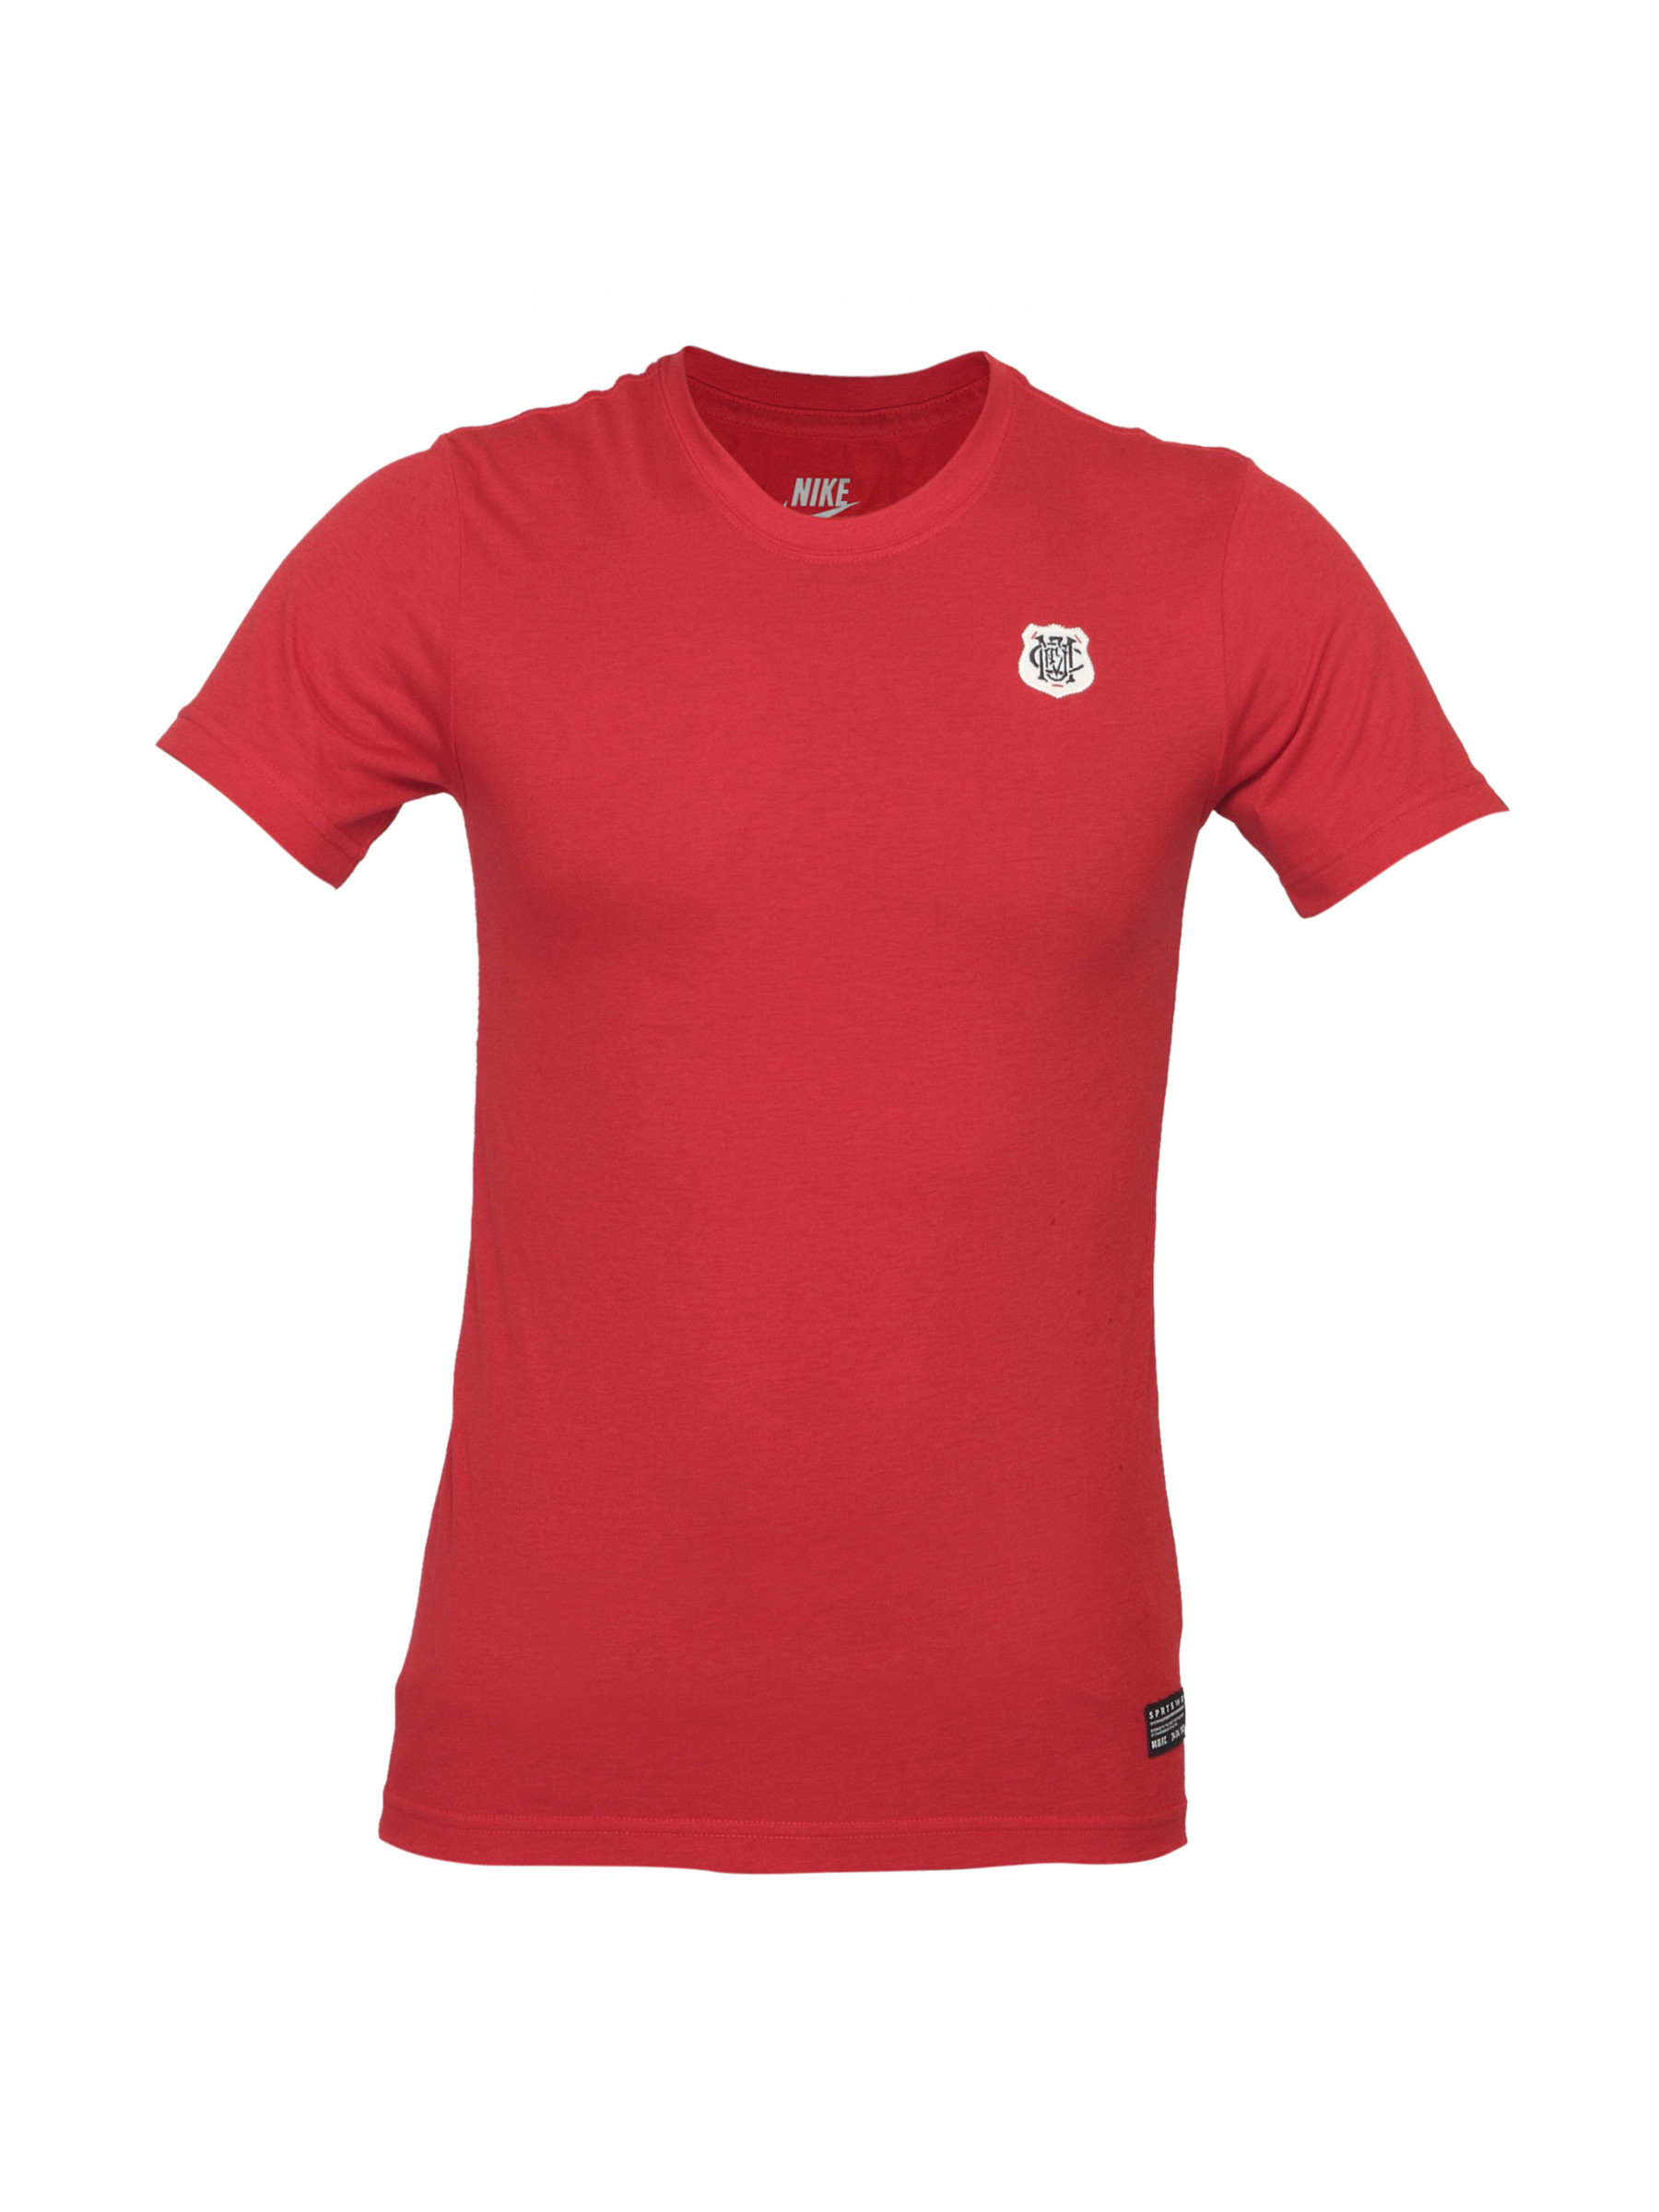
Nike Men U Logo Red T-shirt
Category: Apparel / Topwear / Tshirts
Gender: Men
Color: Red
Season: Summer 2012
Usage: Casual